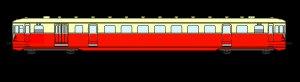
Les X 3700 constituent une série de 20 anciens autorails de la Société nationale des chemins de fer français.